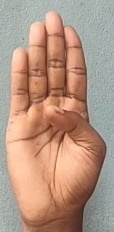
ASL sign: B